Salinas de Guaranda

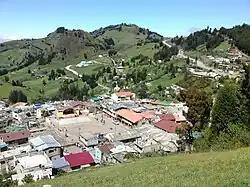
Panoramic view

Salinas de Guaranda, also known as Salinas de Tomabela, is an Ecuadorian village whose name derives from the salt mines that drove its economy prior to the 1970s. It is located at an altitude of in the Andes in the province of Bolivar and its history began long before the Spanish conquest, the first inhabitants were Tomabelas tribe, Chimbus tribe and Simiatug tribe.